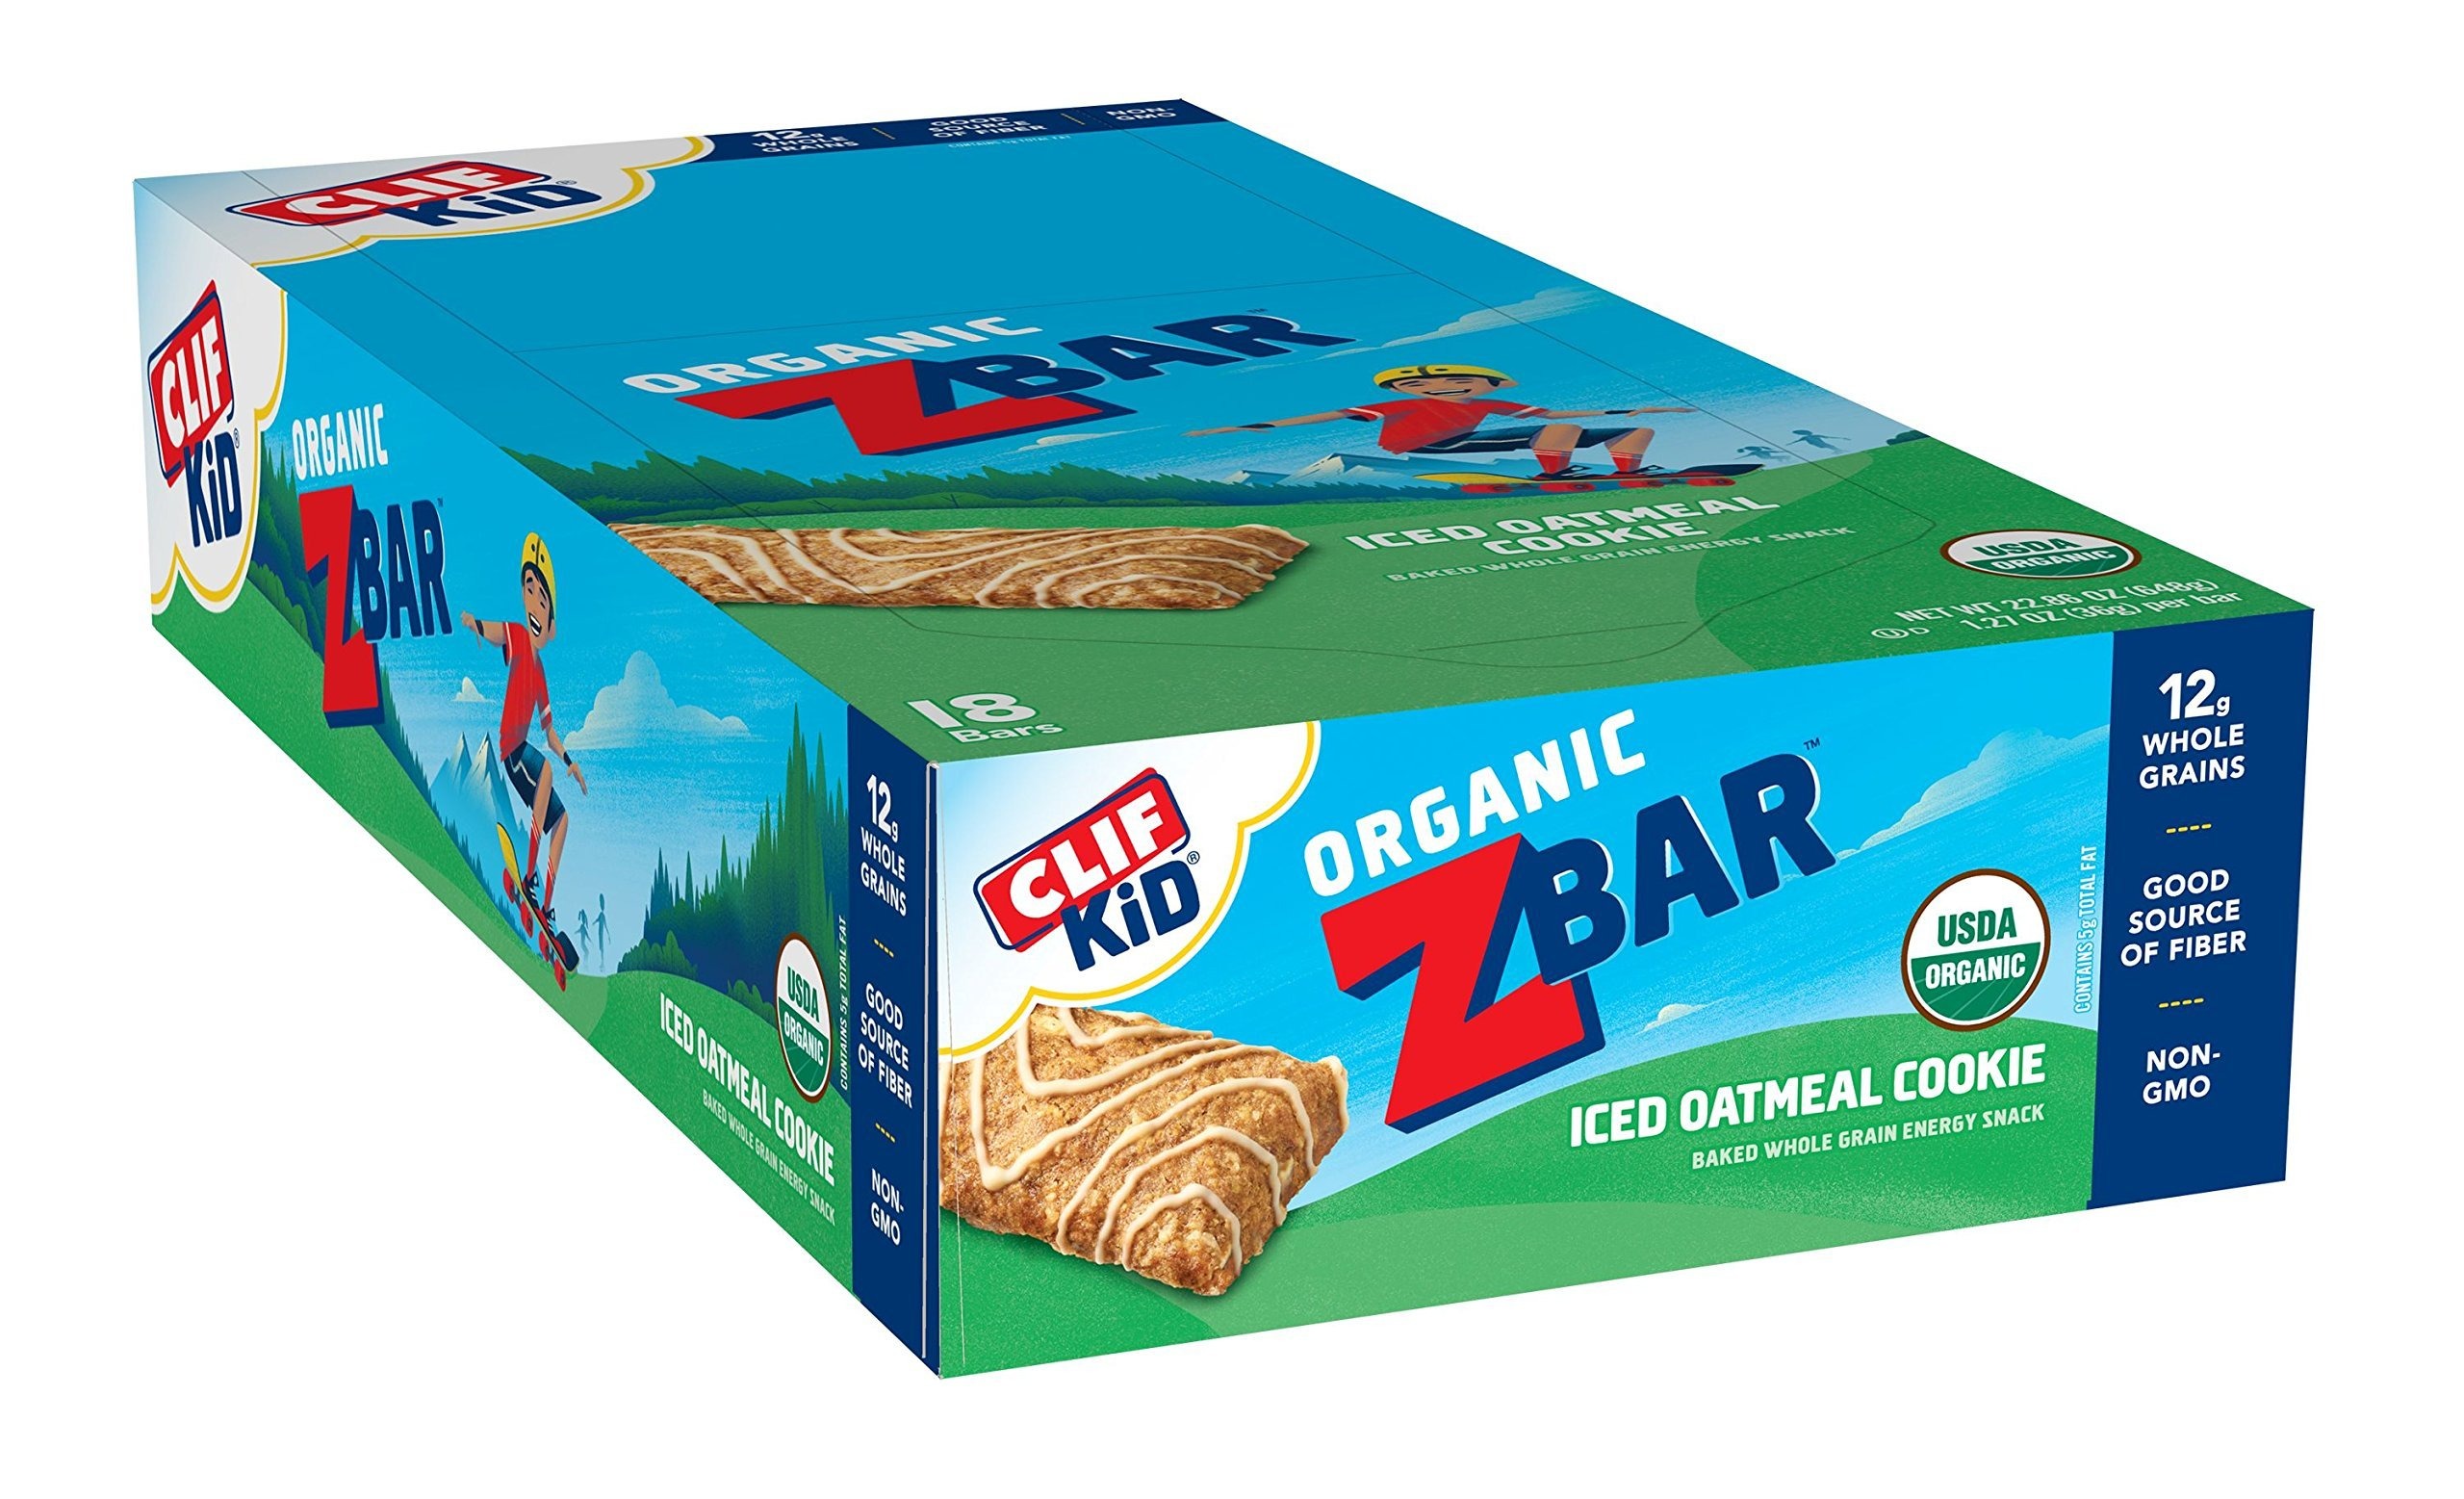
Item Name: CLIF KID ZBAR - Organic Granola Bars - Iced Oatmeal Cookie - Non-GMO - Organic -Lunch Box Snacks (1.27 Ounce Energy Bars, 18 Count)
Bullet Point 1: DELICIOUS TASTE: A delicious and nutritious blend of organic whole grain oats with a touch of cinnamon and vanilla.
Bullet Point 2: SOFT-BAKED & WHOLE GRAIN: Zbar is an organic, soft & chewy snack bar made with 10-12g whole grains; it is also a good source of fiber
Bullet Point 3: ORGANIC & NON-GMO: CLIF Kid cares about the planet just as much as your kids! That is why Zbar is certified USDA Organic and Non-GMO
Bullet Point 4: A GO-TO FOR PARENTS: Zbar is lunchbox ready, free from ingredients that parents are looking to avoid, such as high fructose corn syrup, artificial flavors, and synthetic preservatives
Bullet Point 5: DESIGNED TO NOURISH: Zbar is made with a blend of carbohydrates, fiber, protein, and fat to keep kids satisfied at snack time and give them energy to keep zipping and zooming throughout the day
Value: 22.86
Unit: Ounce

Price: 10.94